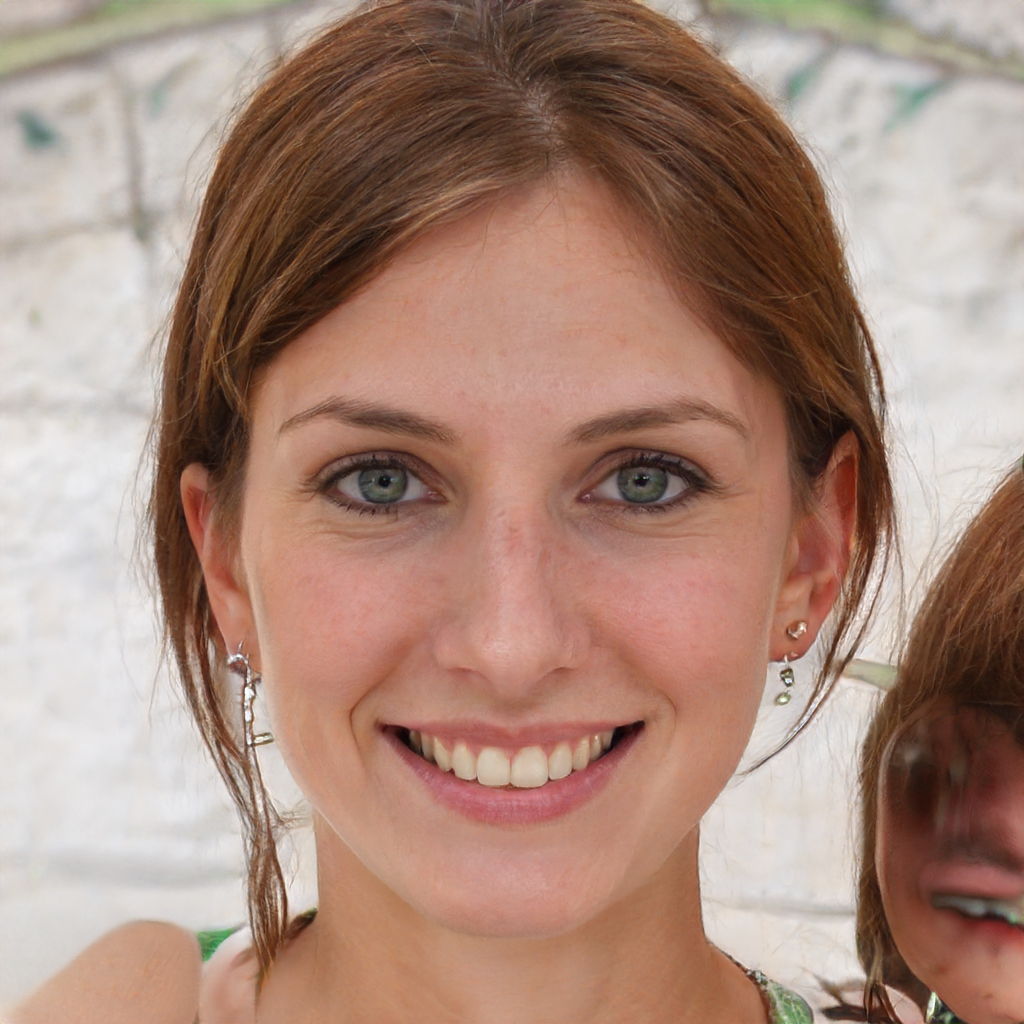
Gender: Female